Percy Vear

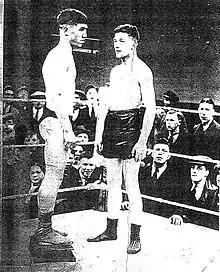
Percy Vear (right)

Brought up in Crossflatts during the First World War, Vear lived in Keighley all his adult life.